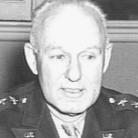
Age: 55